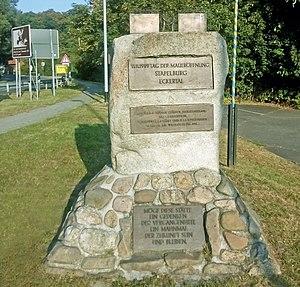
Eckertal est un quartier de la commune allemande de Bad Harzburg, dans l'arrondissement de Goslar, Land de Basse-Saxe.